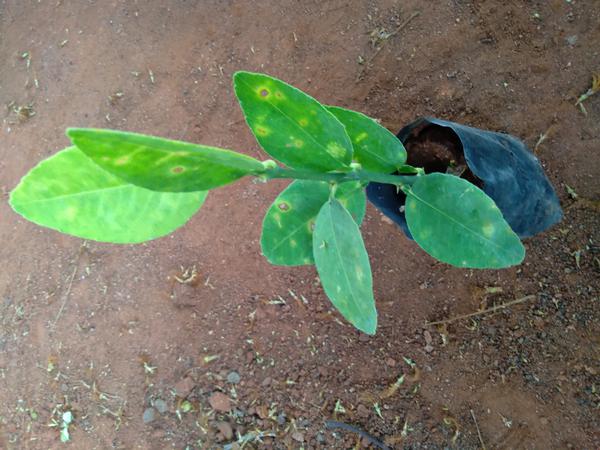
Plant: Lemon